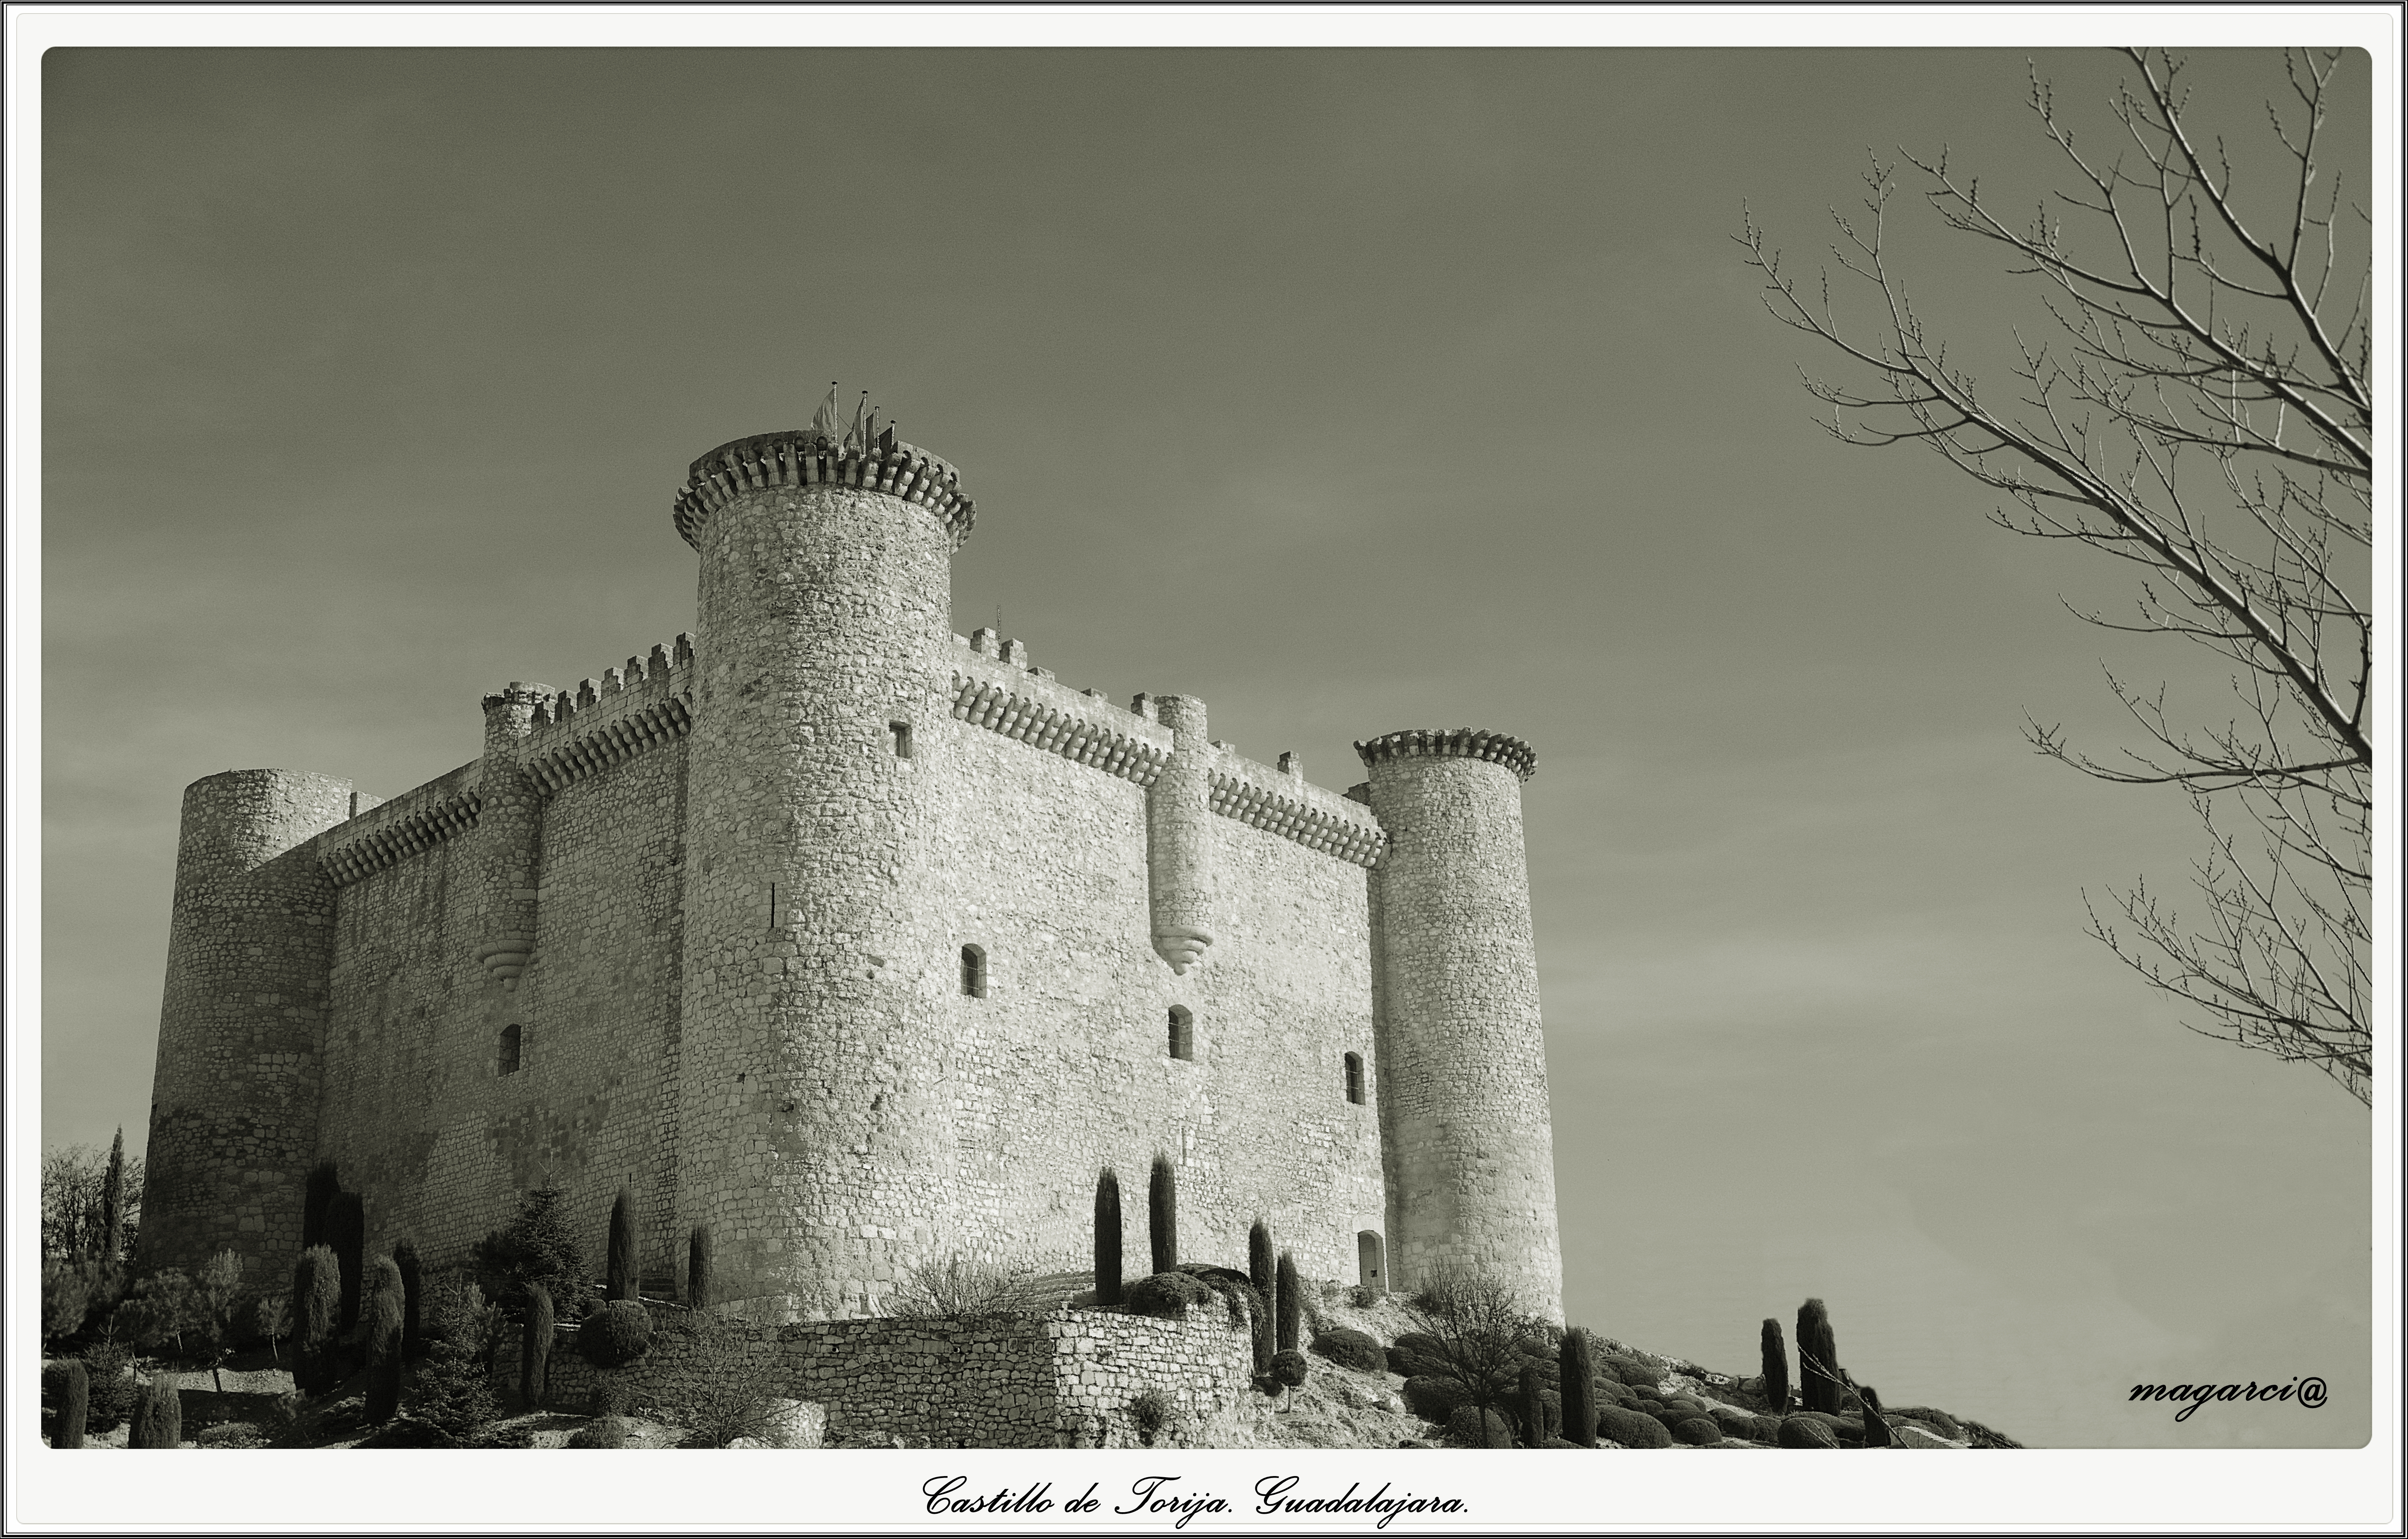
black and white, tower, castle, monochrome, guadalajara, castillalamancha, torija, castillodetorija, puertadelaalcarria, monochrome photography